Henry Hawley

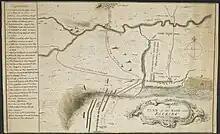
Falkirk Muir, January 1746

The Jacobite rising of 1745 began in July when Charles Edward Stuart landed in Scotland; in September, he defeated Sir John Cope at Prestonpans. The Jacobite army then invaded England, reaching Derby on 4 December before retreating into Scotland due to lack of English or French support. Hawley was among the troops that returned to Britain and was present at the Clifton Moor skirmish on 18 December; two days later, he was appointed commander-in-chief in Scotland.